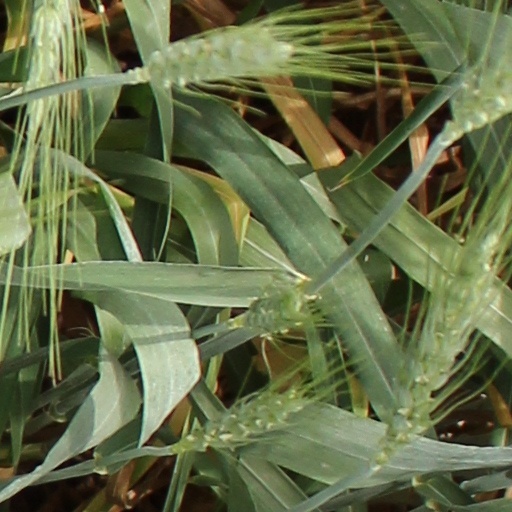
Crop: wheat